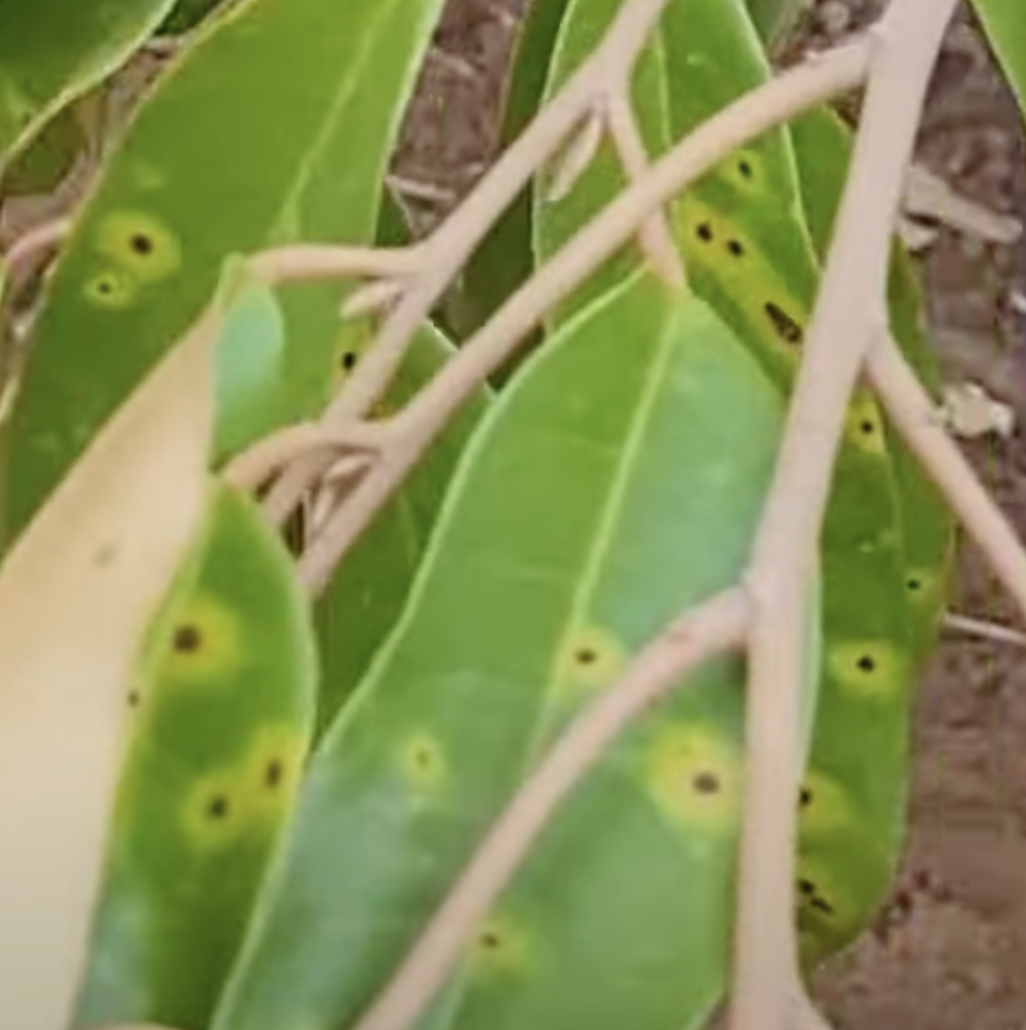
Label: canker_disease